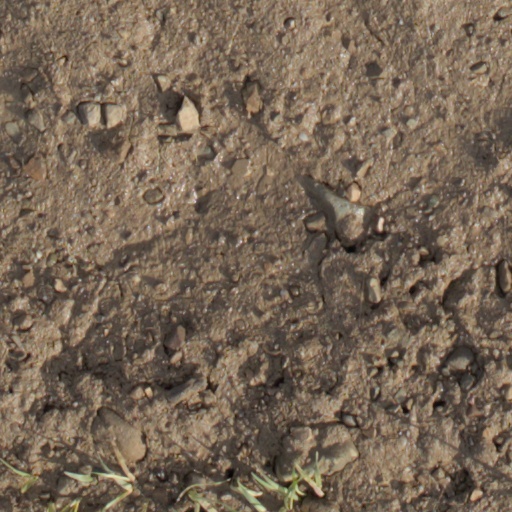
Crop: wheat